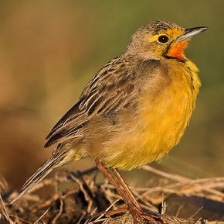
Species: CAPE LONGCLAW
Scientific name: MACRONYX CAPENSIS